Johann Adolf Scheibe

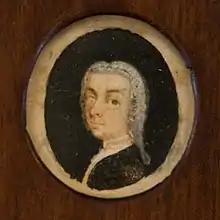
Johann Adolph Scheibe.

Johann Adolph Scheibe (5 May 1708 – 22 April 1776) was a German-Danish composer and significant critic and theorist of music. Though much of his theoretical work survives, most of his compositions are lost, though the extant ones demonstrate a style between the Baroque and Classical periods.